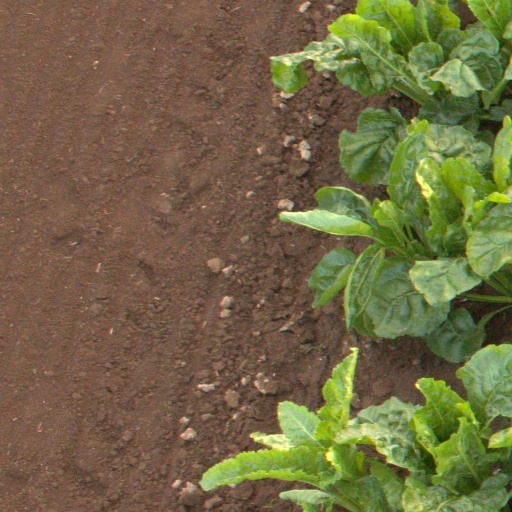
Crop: sugar beet